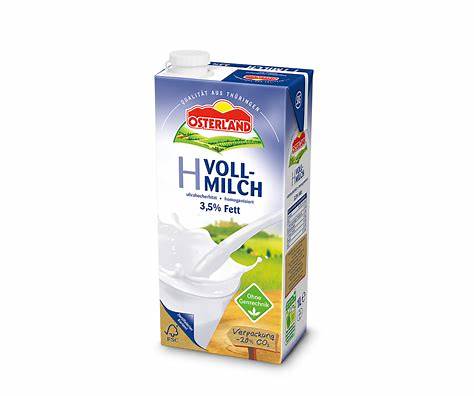
Waste category: cardboard